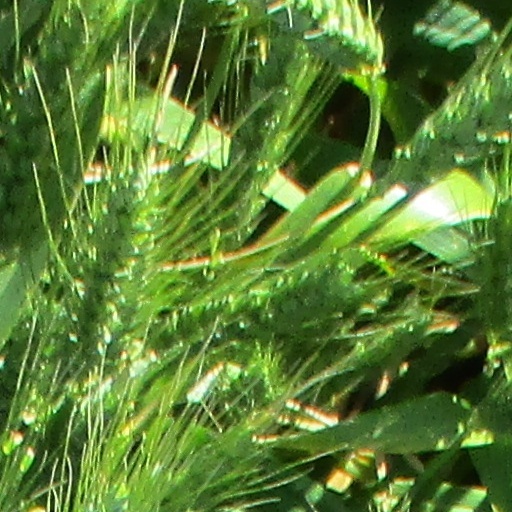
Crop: wheat